Victor Blue

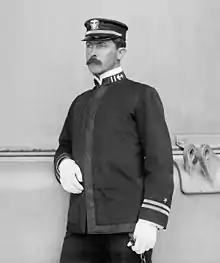

Victor Blue (December 6, 1865 – January 22, 1928) was a rear admiral of the United States Navy.